The Way Things Work (TV series)

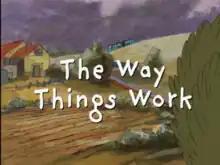

The Way Things Work is a children's television series based on the best-selling book of the same name by David Macaulay. The series was co-produced by Millimages, Pearson Broadband, and Schlessinger Media; it was distributed by the latter. The program ran daily on BBC2 and CBBC from 2001 to early 2002, before it was discontinued due to a lack of both episodes and audience. The series (hand-animated) was one of the last few educational TV programmes still shown by the BBC on CBBC. It is one of its most short-lived television series, running for only 26 15-minute episodes. The programme aims to teach basic principles of science to young viewers and revolves around the residents of the backward Mammoth Island as they struggle through daily life with the use of outlandish contraptions. The series was later dubbed into French and briefly aired in syndication on TV network France 5. A DVD containing all 26 episodes of the series was released in 2005.